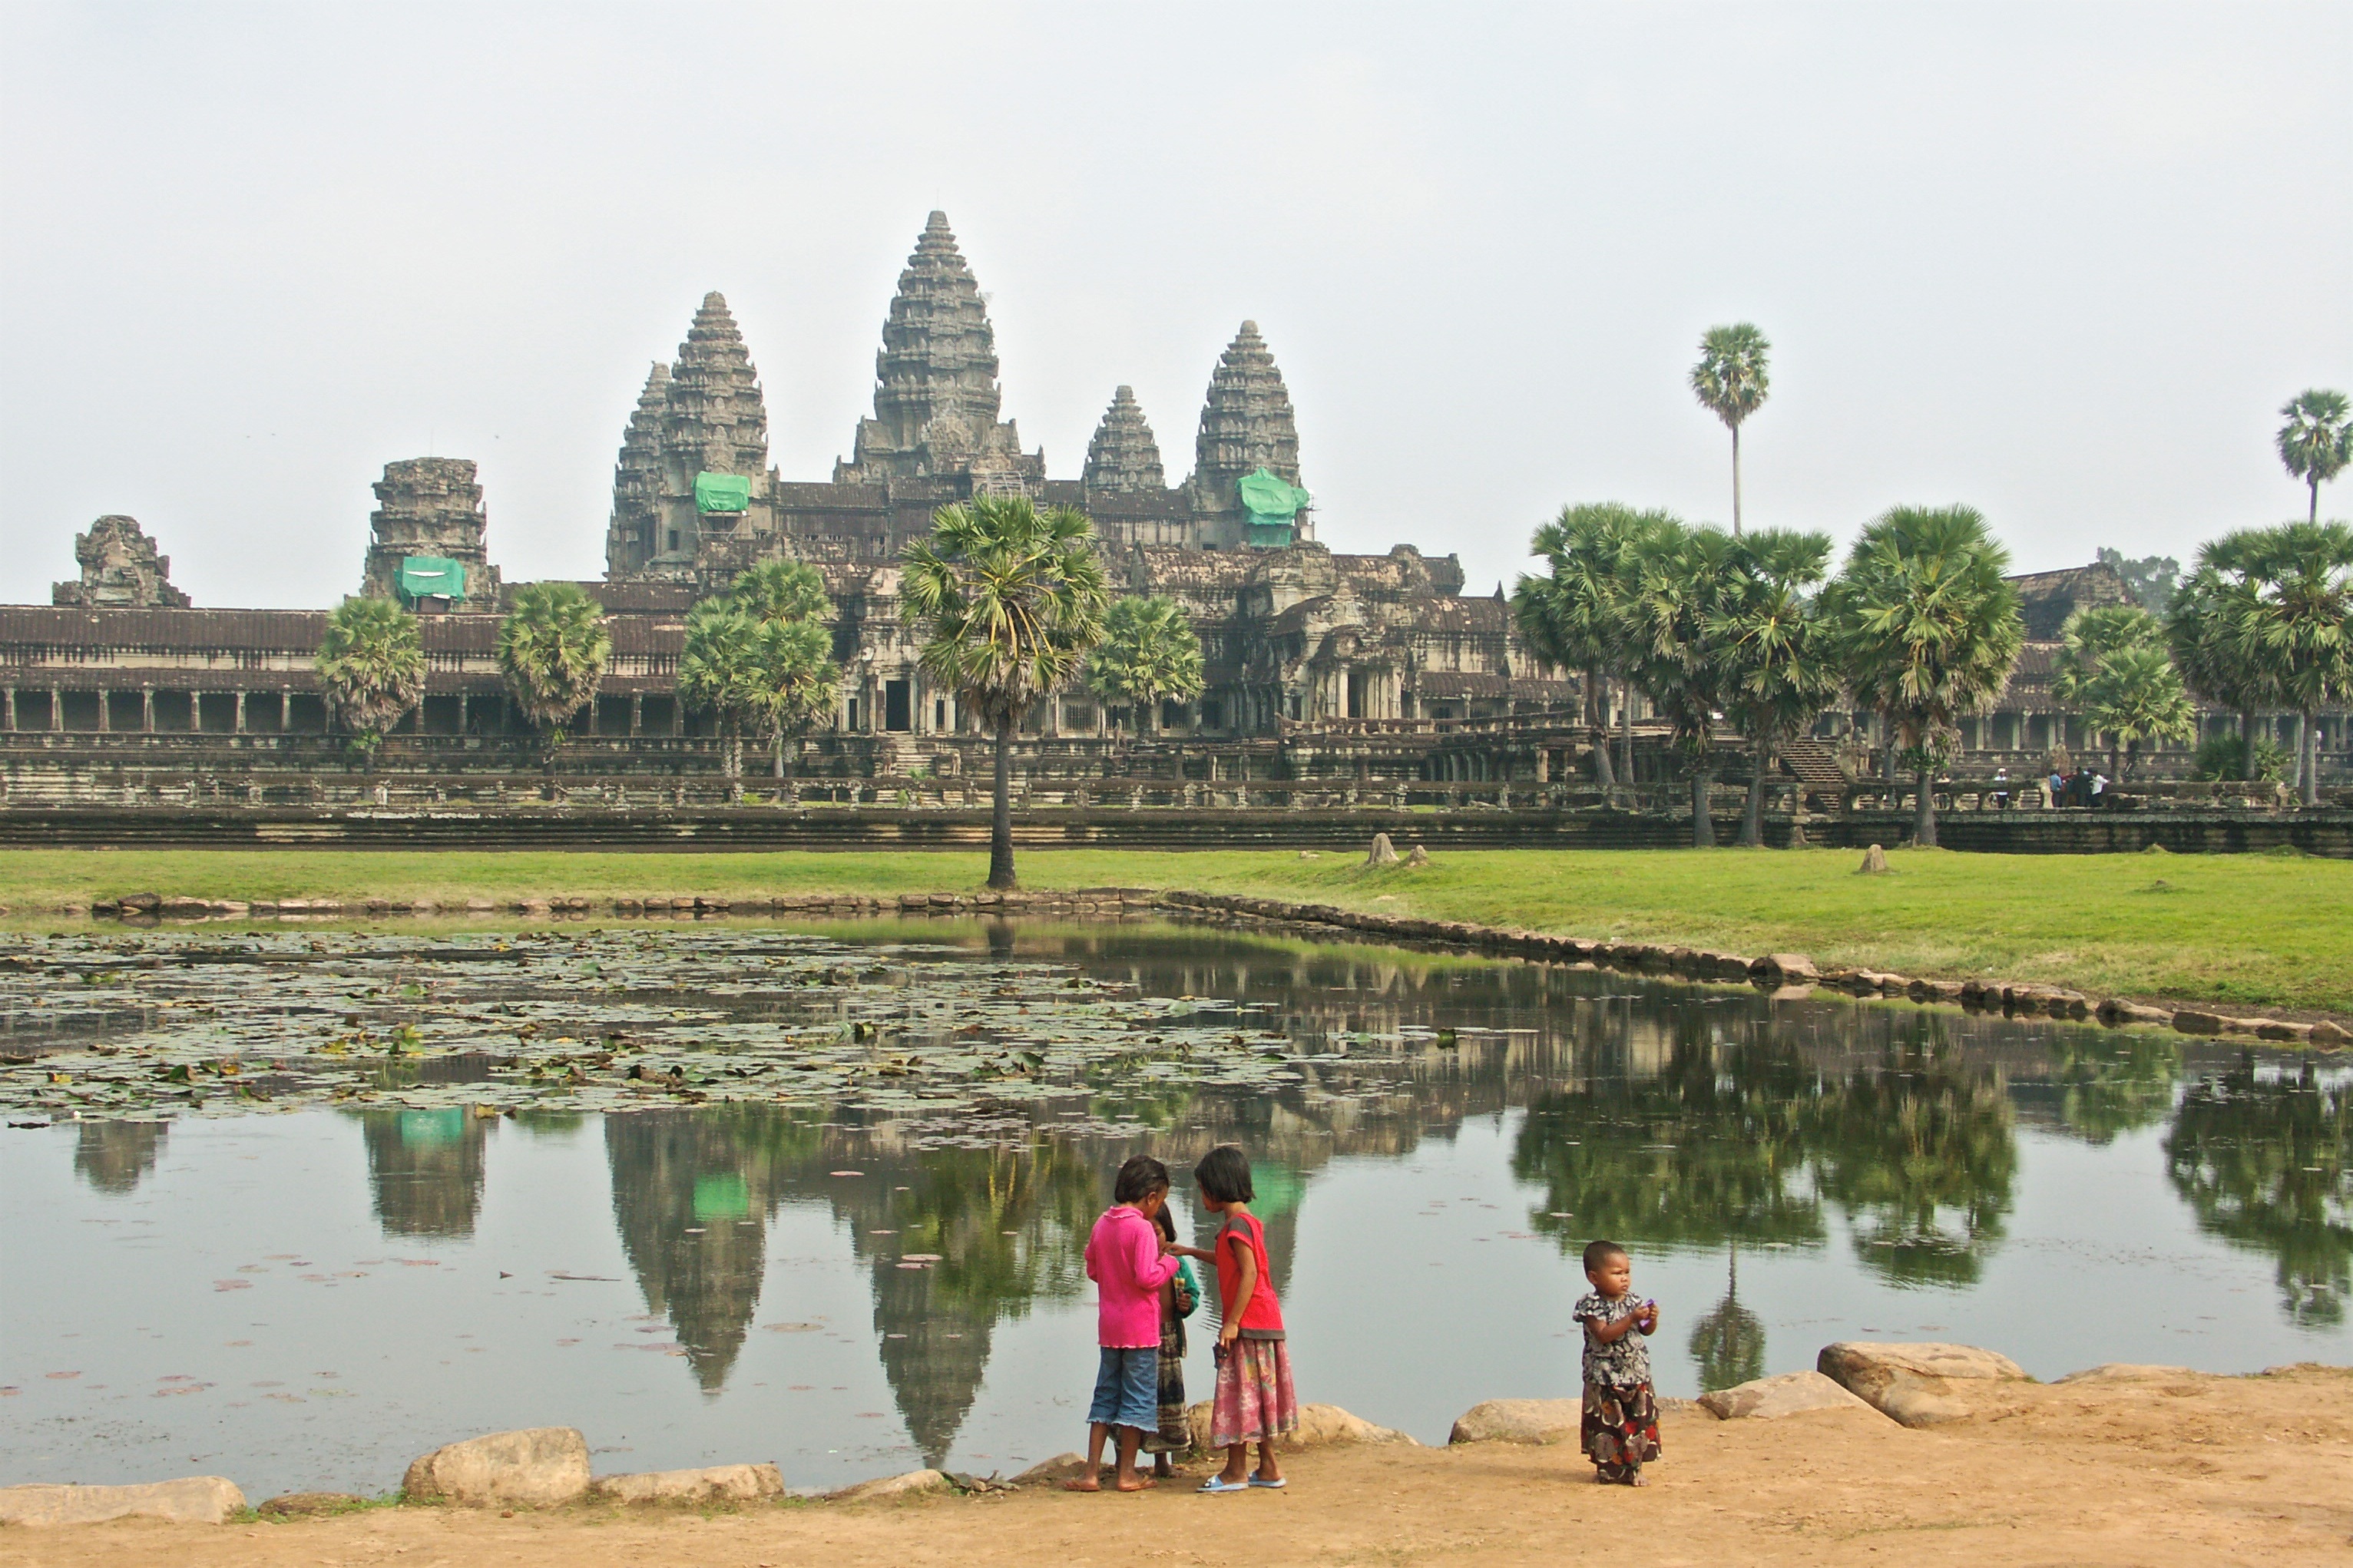
asia, ruin, tourism, temple, cambodia, angkor wat, historically, khmer, unesco world heritage, temple complex, hindu temple